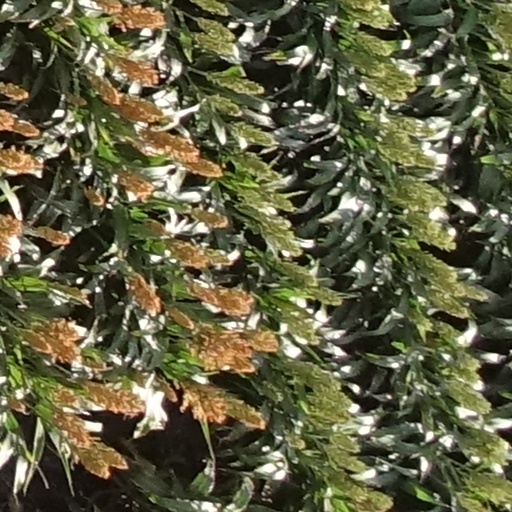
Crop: sorghum